Blandford Camp

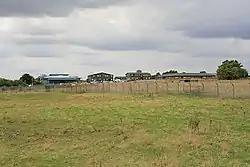
Part of Blandford Camp seen from a nearby tumulus

Blandford Camp is a military base comprising some 390 hectares of downland lying 2 miles (3 km) north-east of Blandford Forum in the county of Dorset in southern England.